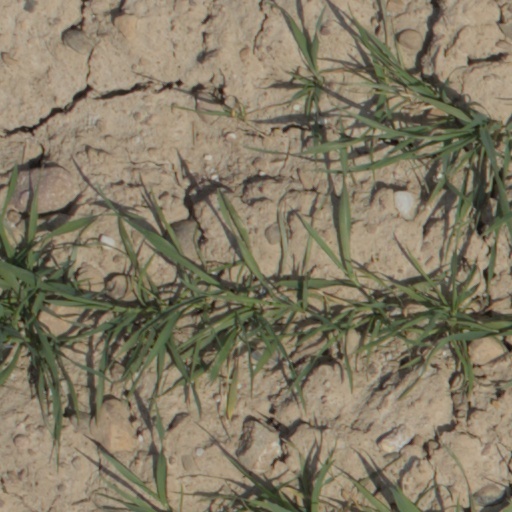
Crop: wheat